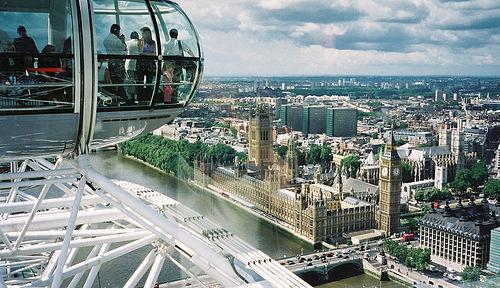
Weather: cloudy or overcast